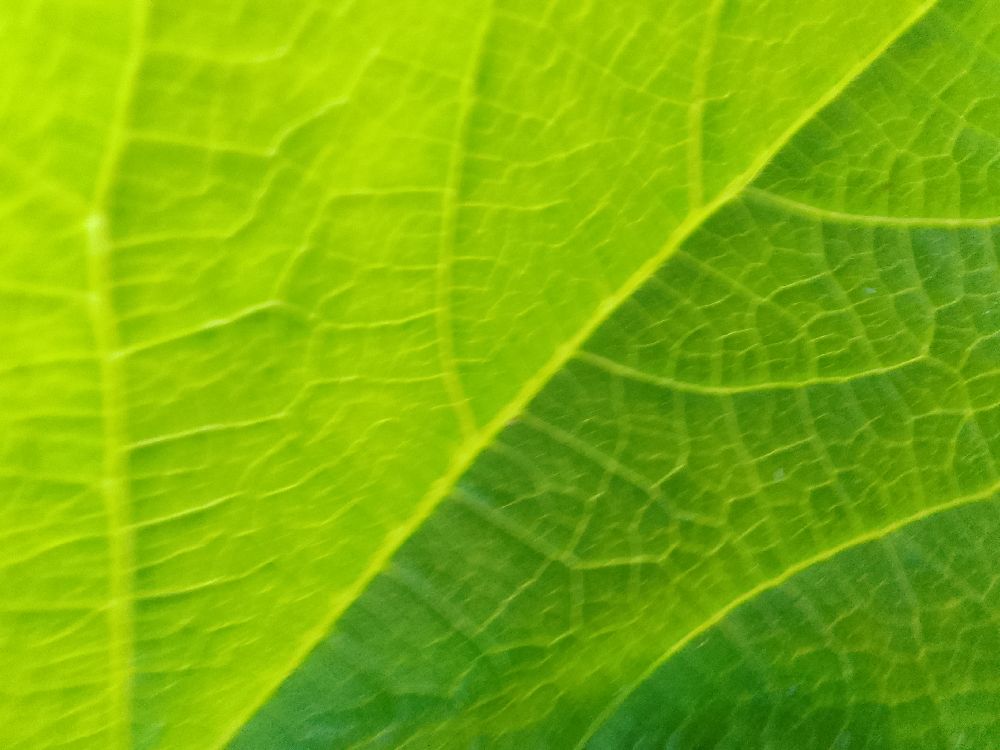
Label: healthy